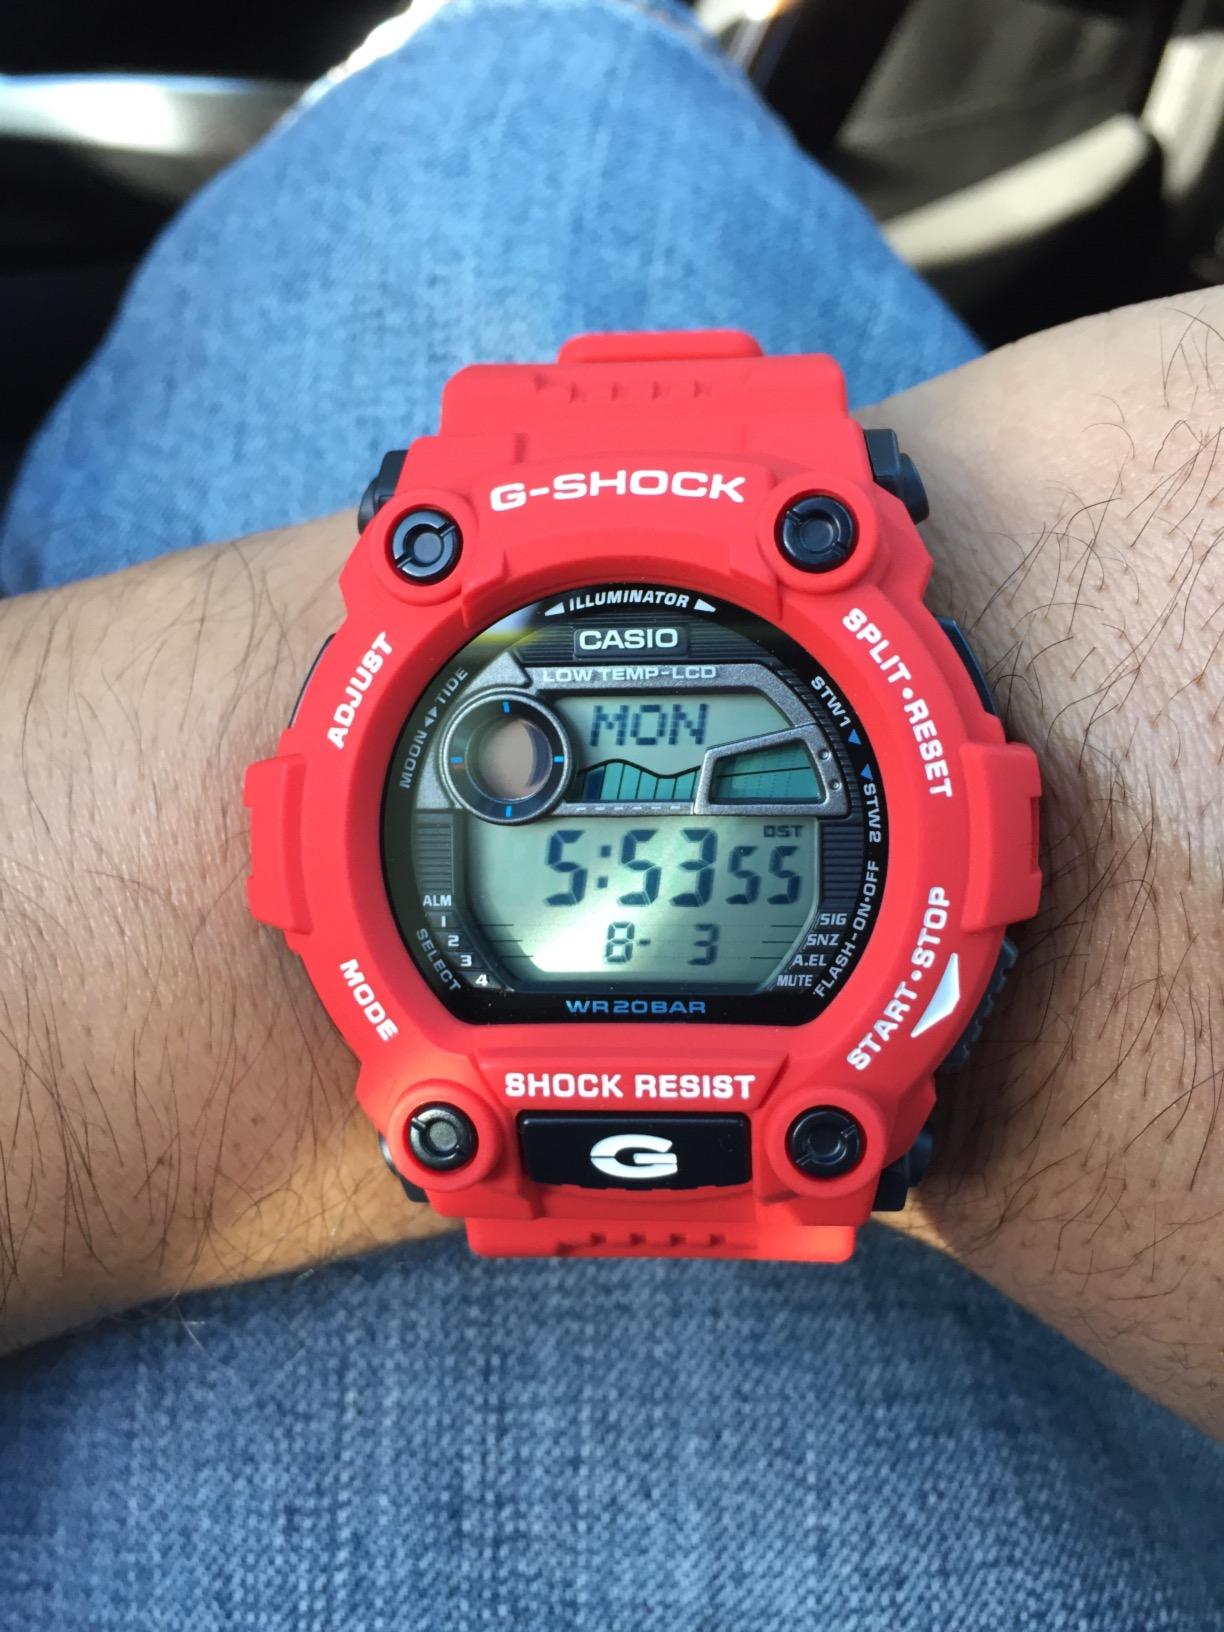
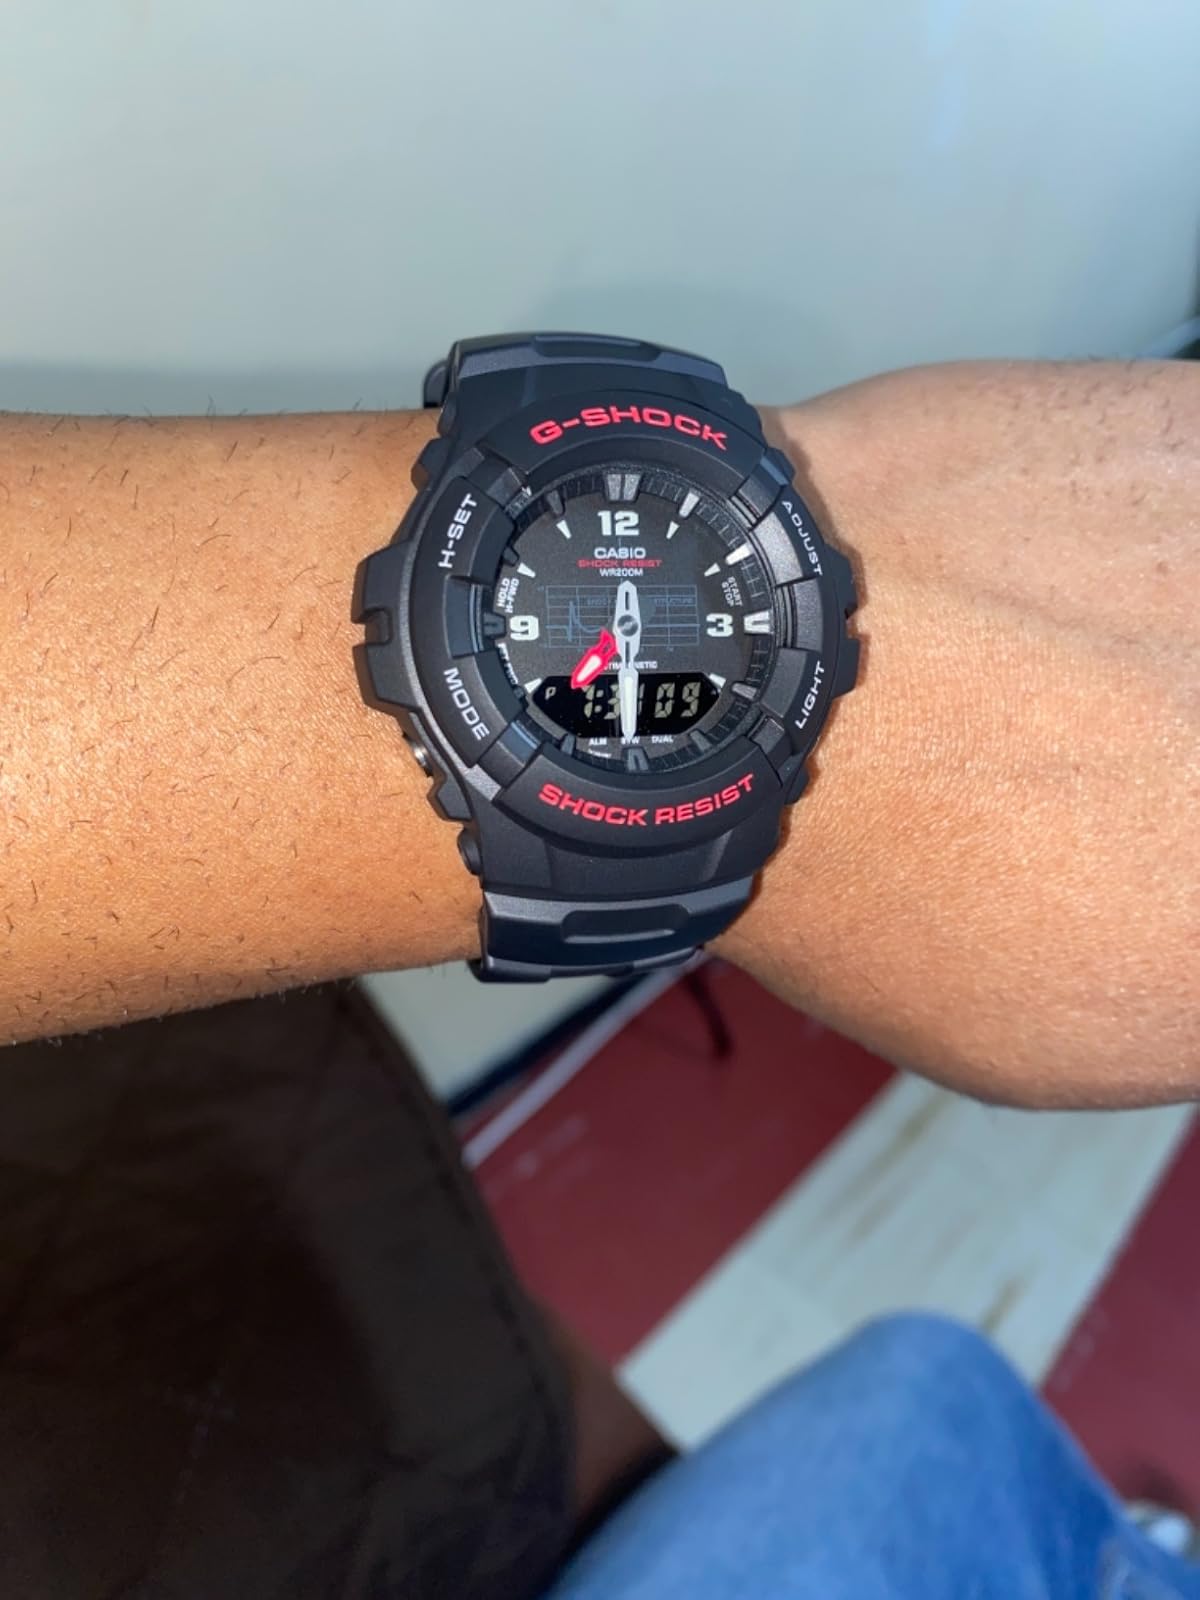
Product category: accessories_watch
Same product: no